Stony Ridge Observatory

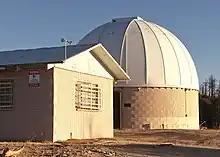
Site in 2014

Stony Ridge Observatory is an astronomical observatory built by and for amateur astronomers in the mountains of Los Angeles County, California, in 1957. When installed, its Newtonian-Cassegrain likely ranked as 8th largest of all telescopes in California, and one of the largest amateur telescopes in the United States. The telescope is designed so that one of four Newtonian foci, or a Cassegrain focus, can be used. Asteroids 10168 Stony Ridge, 144633 Georgecarroll and 327030 Alanmaclure, were discovered at the observatory, and other scientific research (including an extensive lunar photography and mapping project in cooperation with Lockheed upon which the decision on the lunar lander touchdown site was based) has been conducted there. The observatory also has a 12-inch Cassegrain telescope and a number of accessory items, including CCD cameras and computer equipment.